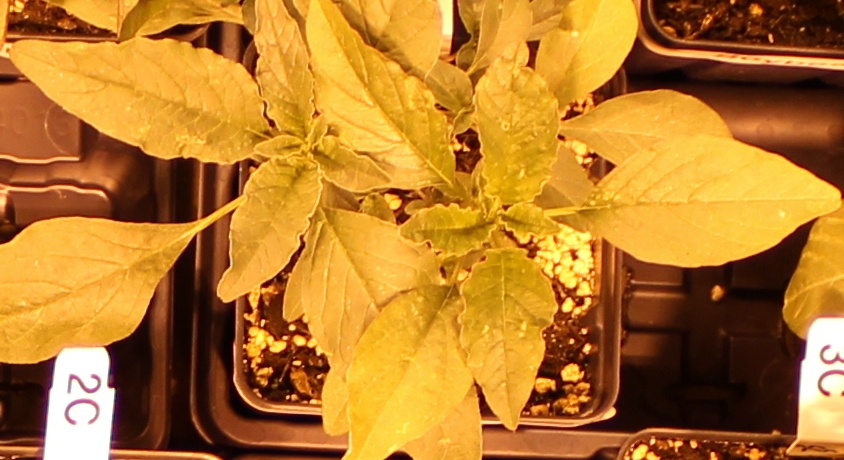
Label: Waterhemp